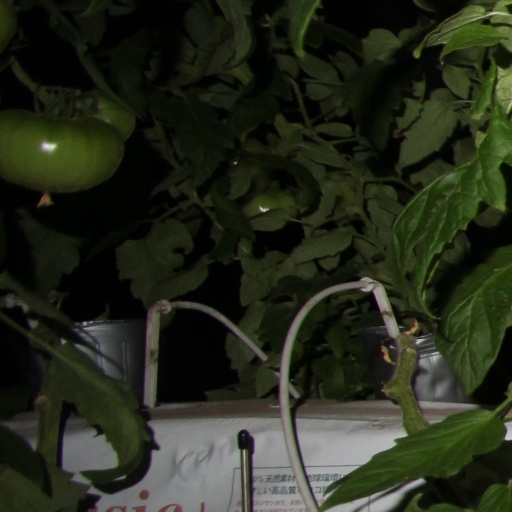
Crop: tomato